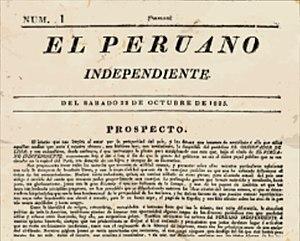
Le plus vieux des journaux au Pérou est El Peruano qui a été fondé par Simón Bolívar le 22 octobre 1825. Malgré le statut officiel d' El Peruano de journal de référence, il ne possède pas le tirage le plus important parmi les journaux péruviens. El Comercio, basé à Lima et fondé le 7 mai 1839, est l'un des journaux les plus importants du Pérou. C'est aussi le plus vieux journal privé du pays. La famille Miró Quesada contrôle la majorité des parts d' El Comercio.